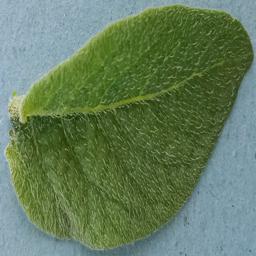
Etiqueta: Sana